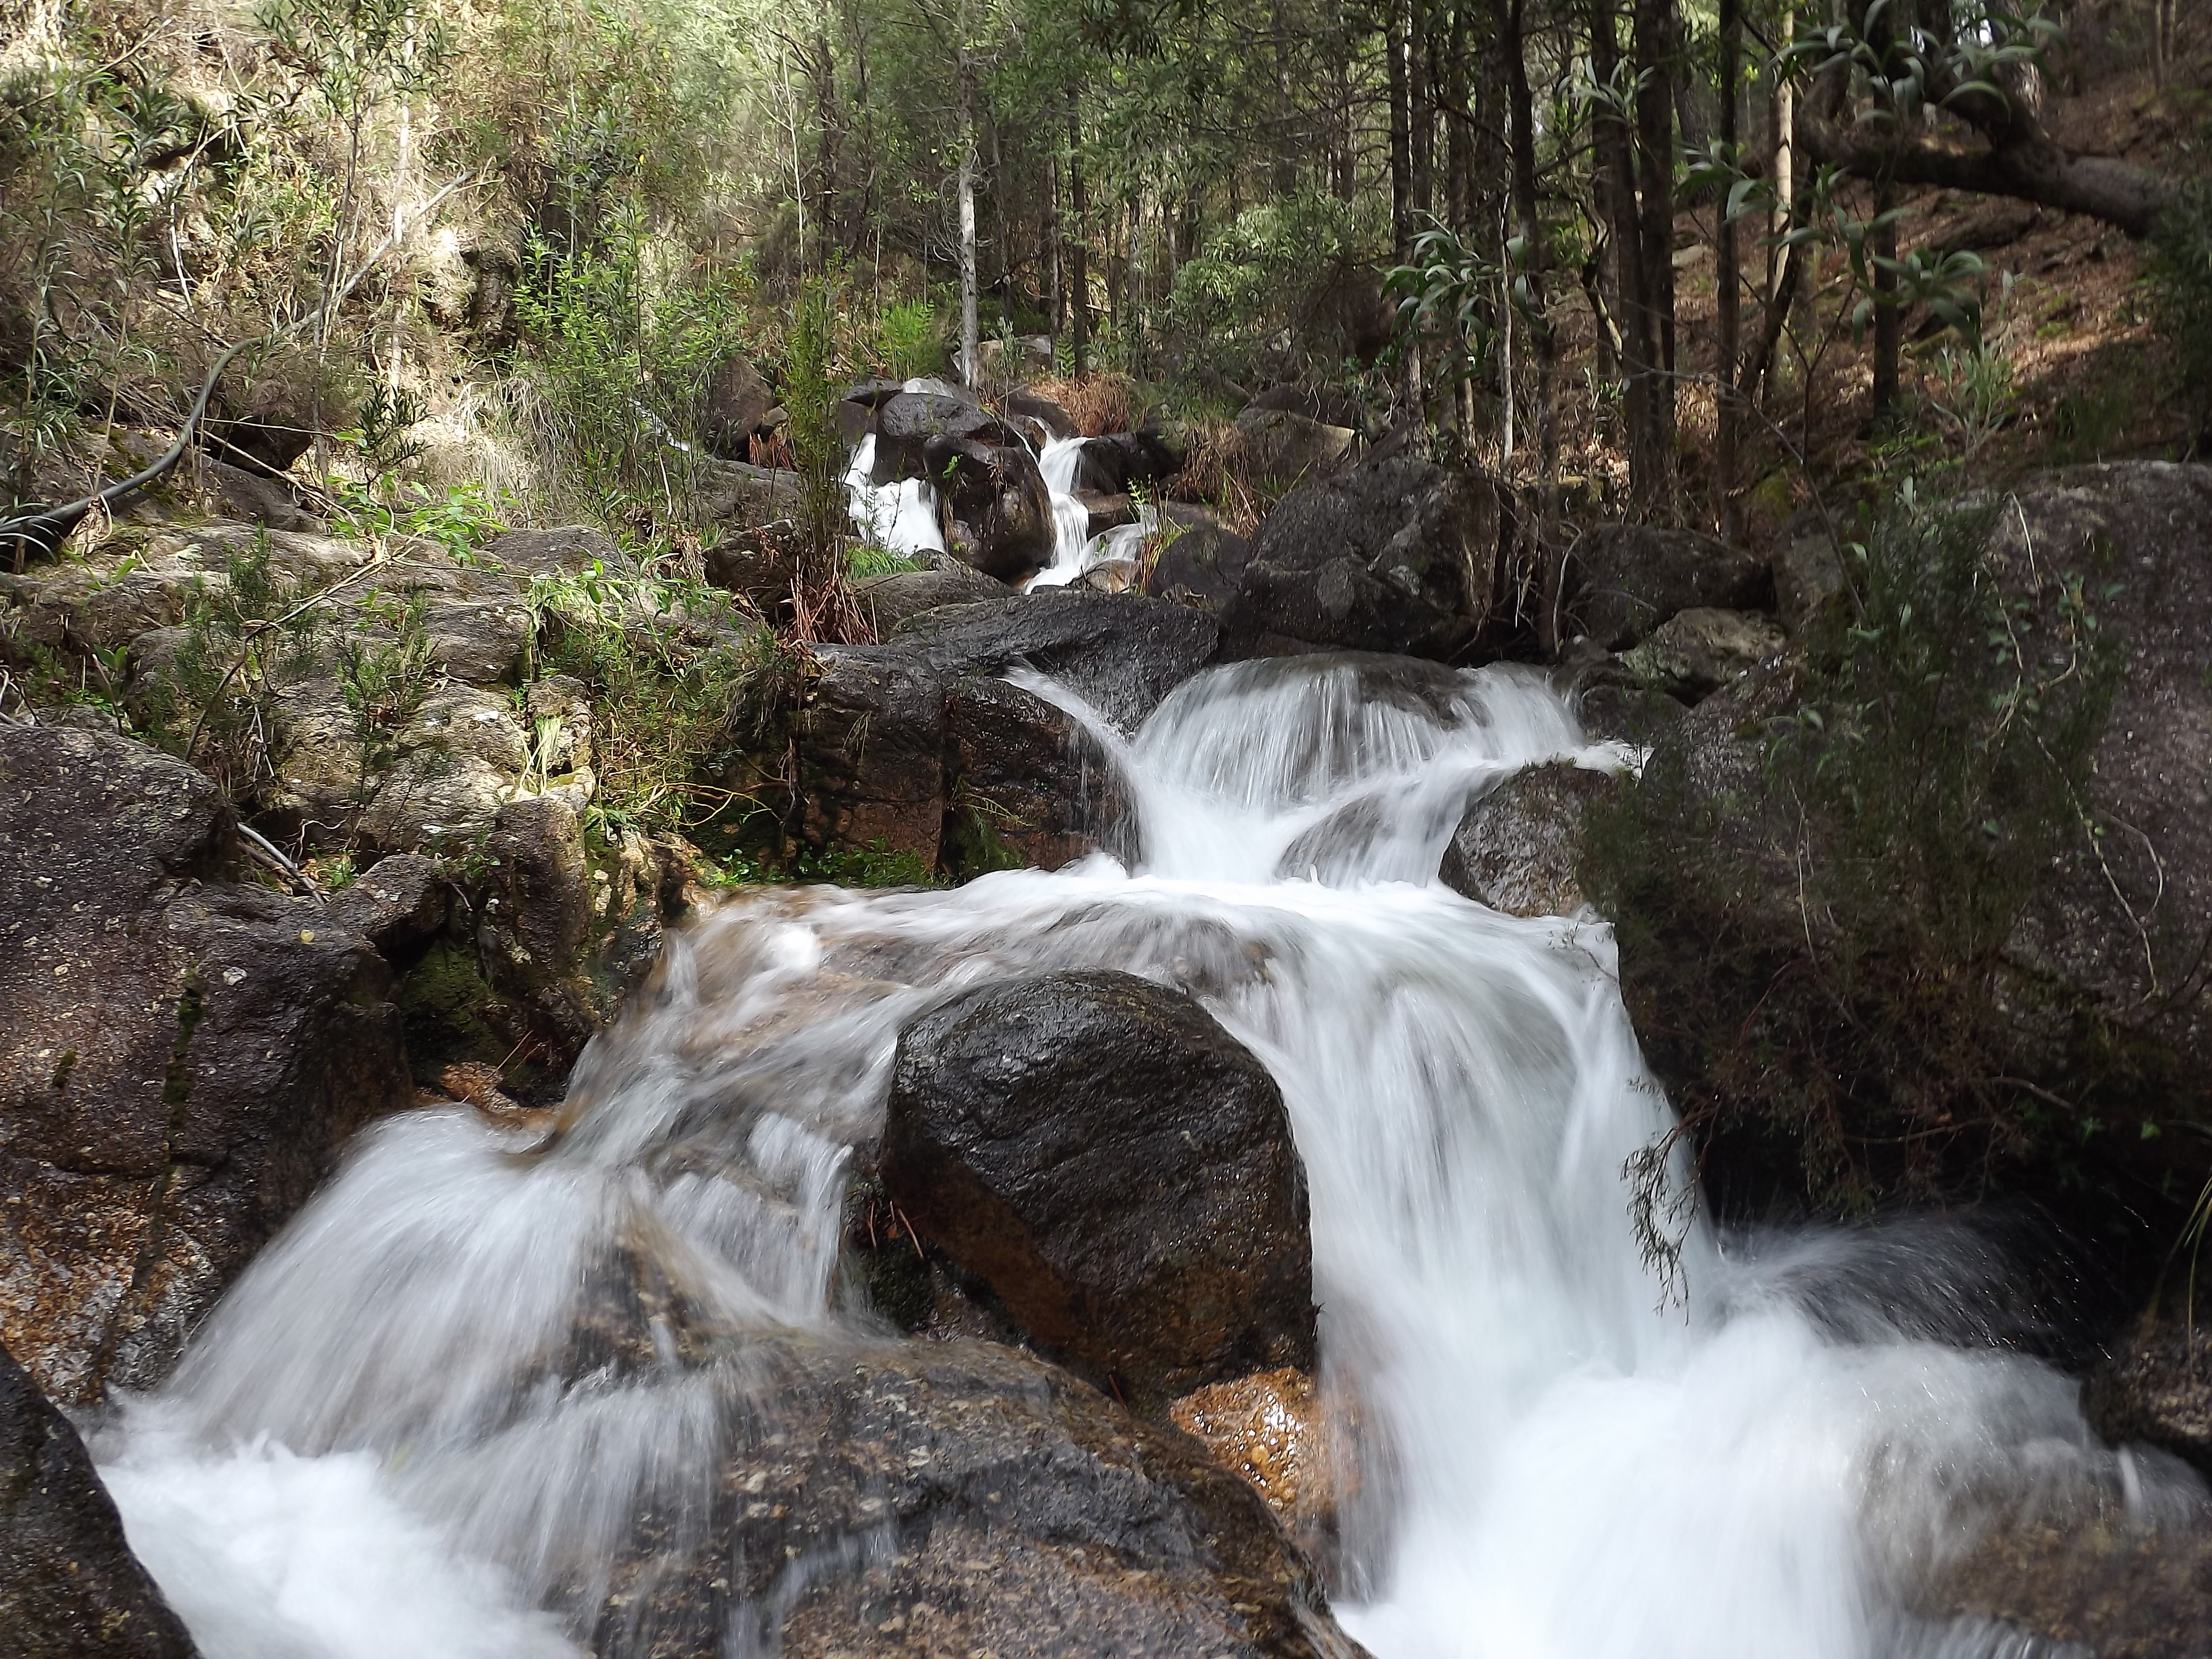
water, forest, waterfall, creek, wilderness, river, stream, rapid, body of water, rainforest, rio, wasserfall, water feature, watercourse, serra, ribeira